Via Francigena

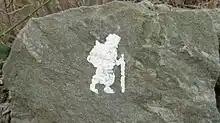
Sign showing the path near Ivrea, Piedmont

In the Middle Ages, Via Francigena was the major pilgrimage route to Rome from the north. The route was first documented as the "Lombard Way", and was first called the "Iter Francorum" (the "Frankish Route") in the "Itinerarium sancti Willibaldi" of 725, a record of the travels of Willibald, bishop of Eichstätt in Bavaria. It was "Via Francigena-Francisca" in Italy and Burgundy, the "Chemin des Anglois" in the Frankish Kingdom (after the evangelisation of England in 607) and also the "Chemin Romieu", the road to Rome. The name "Via Francigena" is first mentioned in the "Actum Clusio", a parchment of 876 in the Abbazia di San Salvatore at Monte Amiata (Tuscany).